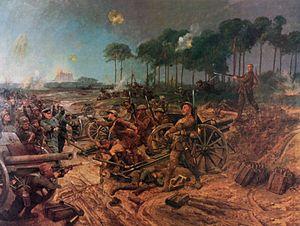
Le Manchester Regiment est un régiment de l'armée de terre britannique aujourd'hui dissous, formé en 1881 par la fusion du 63rd Regiment of foot et du 96th Regiment of foot. En 1958, cette unité de l'infanterie de la British Army a été fusionné avec le King's Regiment pour donner naissance au King's Regiment transformé, en 1968 en King's Regiment puis, amalgamé en 2008 au sein du Duke of Lancaster's Regiment.